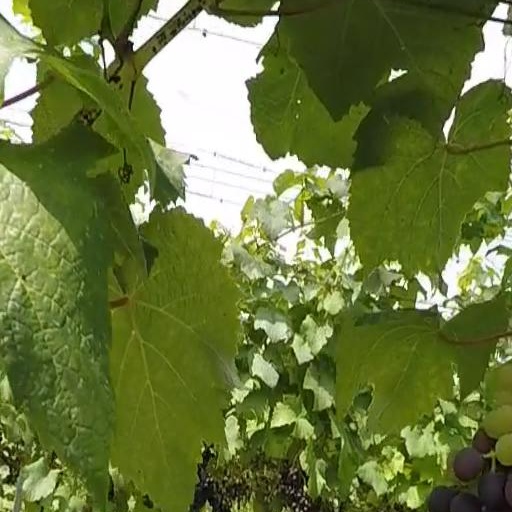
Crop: grape